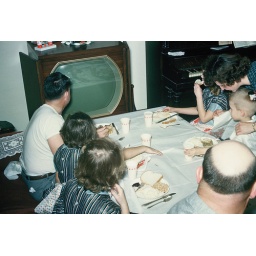
Gathered around the TV set: whole family watching TV and eating dinner, December 1953.